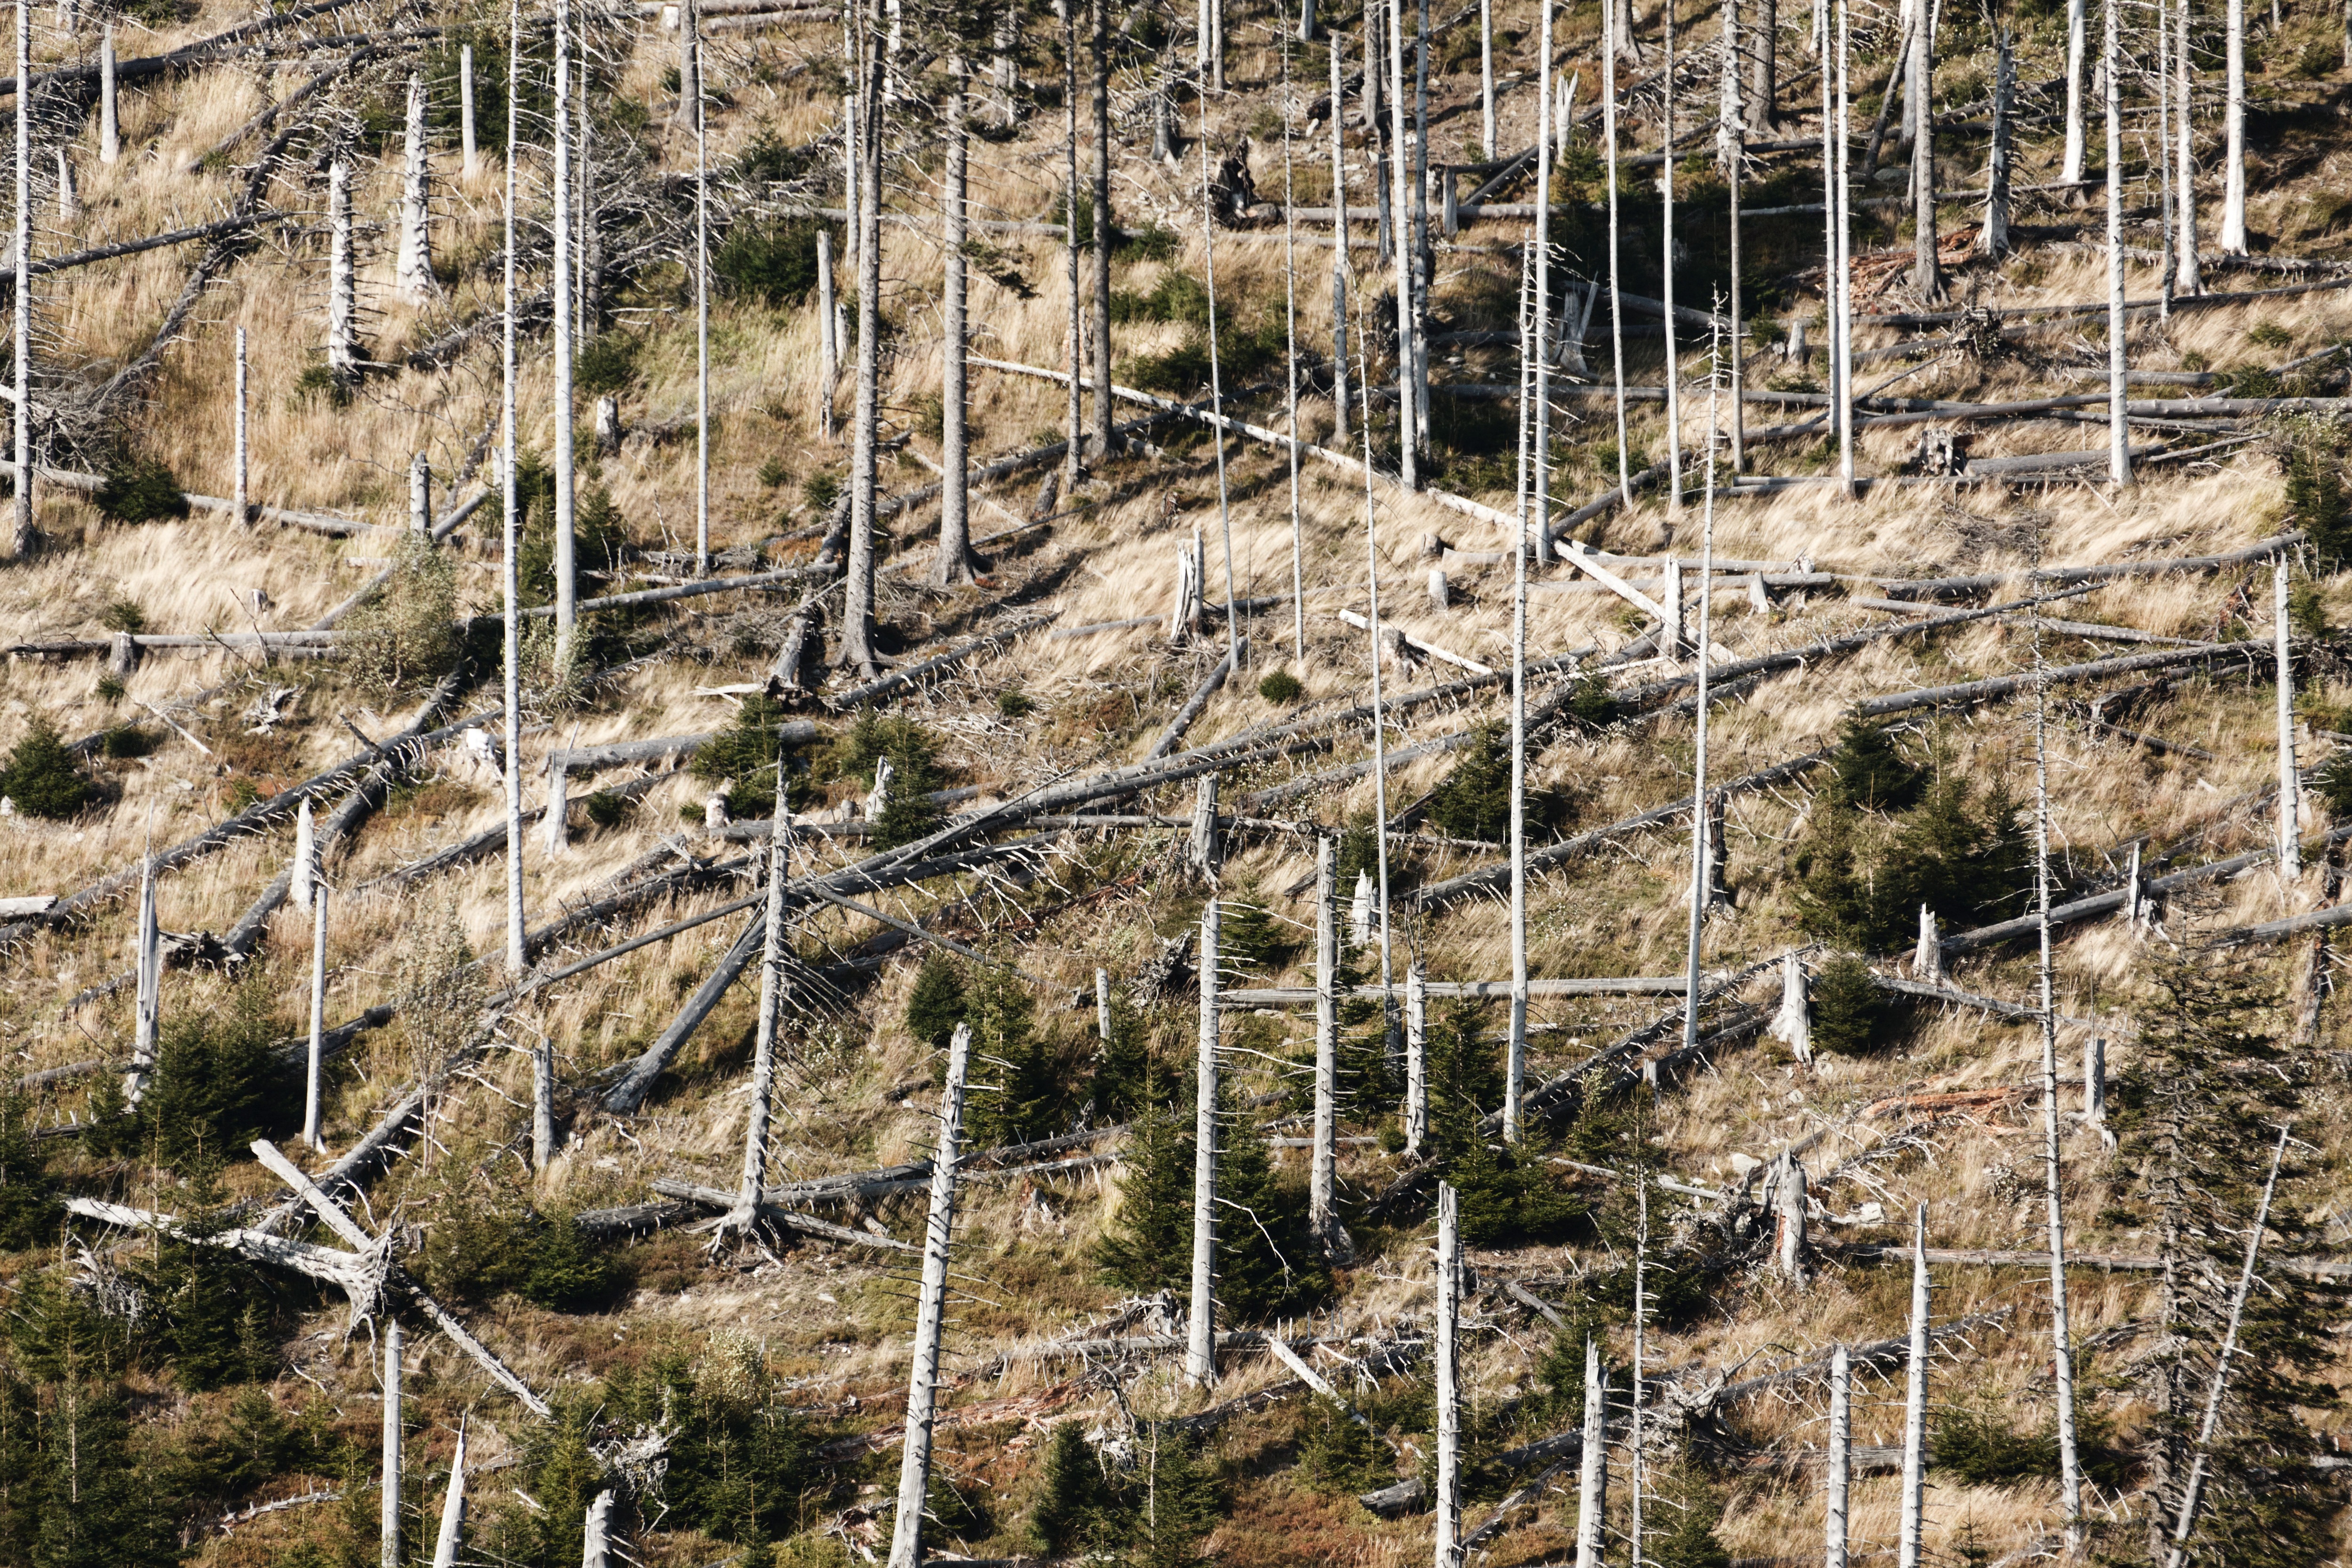
tree, nature, forest, wilderness, mountain, wood, wind, storm, broken, agriculture, geology, forestry, disaster, hurricane, fallen, crushed, destruction, habitat, damage, gale, geological phenomenon